Albert Flamen

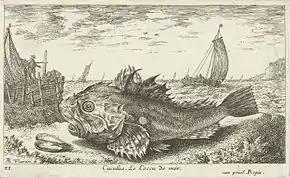
"Cuculus. Le Coccu de mer" from 'Diverses espèces de poissons de mer'

He added drypoint and burin to his etchings which he executed with a fine, neat and light line, and which offer an overall effect similar to the manner of Wenceslaus Hollar.”